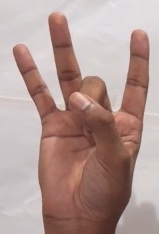
ASL sign: 8